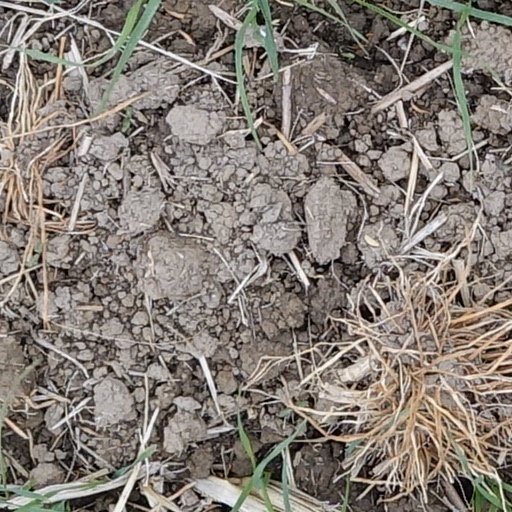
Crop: wheat